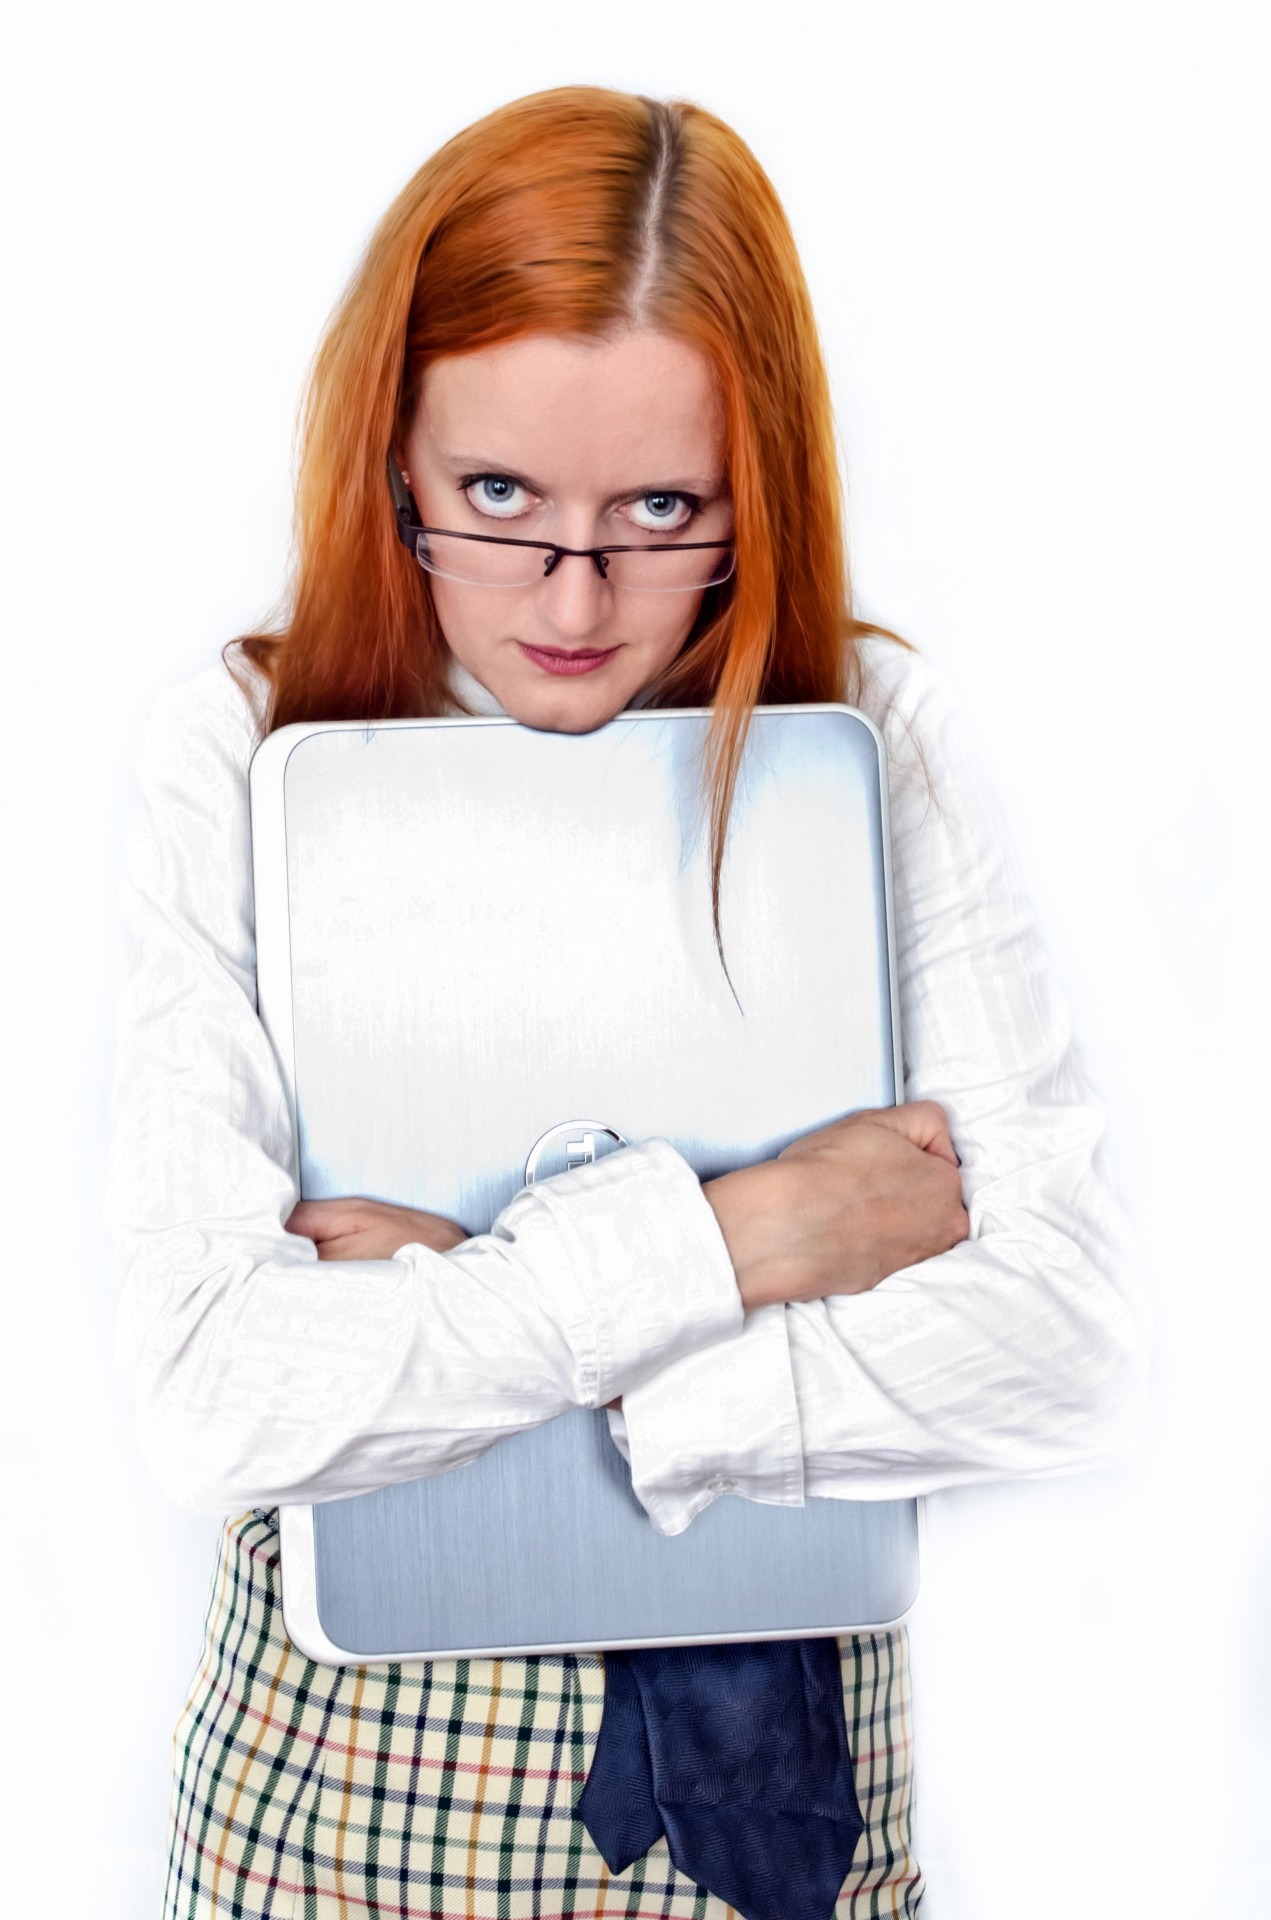
laptop, hand, people, girl, woman, hair, female, finger, office, business, clothing, outerwear, hairstyle, long hair, product, neck, job, entertainment, hobby, interview, computers, sleeve